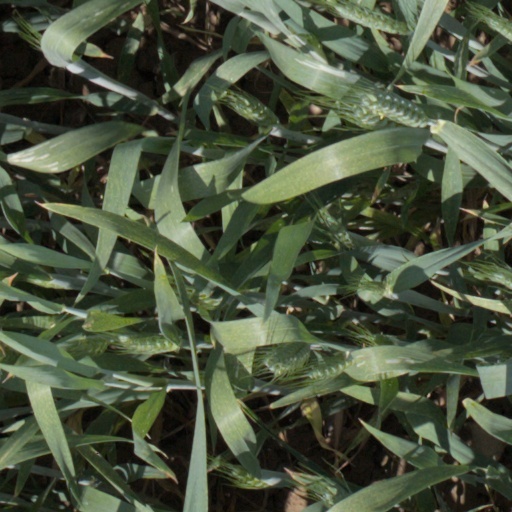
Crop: wheat